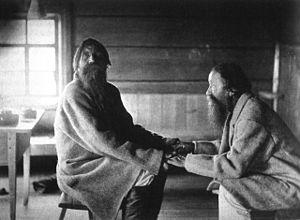
Le Carélianisme est un mouvement culturel de la fin du XIXᵉ siècle dans le Grand-duché de Finlande.
Kalevala est une commune urbaine et le centre administratif du raïon de Kalevala de la République de Carélie en Russie.